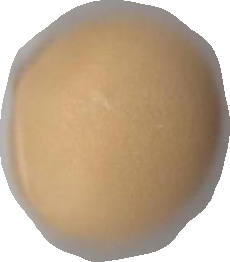
Variety: Grobogan